One-way quantum computer

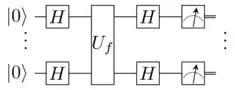
A quantum circuit implementing the Bernstein-Vazirani algorithm: formula_1 and formula_2 represent the logic gates (unitary operators) which act on the register of qubits. In the "MBQC" frame, the logic gates are performed by entangling the qubits and measuring the auxiliary ones.

In the quantum logic gate model, a set of qubits, called register, is prepared at the beginning of the computation, then a set of logic operations over the qubits, carried by unitary operators, is implemented. A quantum circuit is formed by a register of qubits on which unitary transformations are applied over the qubits. In the measurement-based quantum computation, instead of implementing a logic operation via unitary transformations, the same operation is executed by entangling a number formula_3 of input qubits with a cluster of formula_4 ancillary qubits, forming an overall source state of formula_5 qubits, and then measuring a number formula_6 of them. The remaining formula_7 output qubits will be affected by the measurements because of the entanglement with the measured qubits. The one-way computer has been proved to be a universal quantum computer, which means it can reproduce any unitary operation over an arbitrary number of qubits.